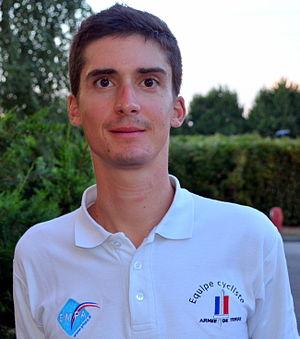
Tour de l'Ain 2015, au soir du prologue.
Jérôme Mainard, né le 25 août 1986 à Roanne, est un coureur cycliste français, membre du CR4C Roanne.